Golovinomyces orontii

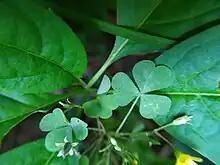
"Golovinomyces orontii" on clover

Golovinomyces orontii is a species of fungus that causes powdery mildew disease and it is in the family Erysiphaceae. It is an obligate biotroph that infects plants in several families including Acanthaceae, Asteraceae, Brassicaceae, Cucurbitaceae, and Lamiaceae.